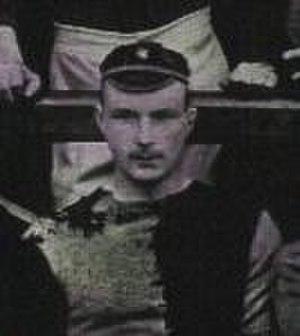
Photo de Bob Gould, joueur de rugby à XV international gallois.
Joseph Arthur Gould surnommé Monkey, né le 10 octobre 1864 à Newport et mort le 2 janvier 1919 dans la même ville, est un joueur de rugby à XV international gallois. Il évolue dans les lignes arrière que ce soit au poste de trois-quarts centre ou d'arrière tant en sélection nationale qu'avec le Newport RFC avec qui il effectue l'essentiel de sa carrière en club.
Robert Gould dit Bob Gould, né le 1ᵉʳ juillet 1863 à Newport et mort le 29 décembre 1931 à Nice, est un joueur gallois de rugby à XV ayant occupé le poste d'avant en sélection nationale.
La liste des joueurs sélectionnés en équipe du pays de Galles de rugby à XV comprend 1 155 joueurs au 8 février 2020, le dernier étant Nick Tompkins retenu pour la première fois en équipe nationale le 1ᵉʳ février 2020 contre l'Italie. Le premier Gallois sélectionné est James Bevan le 19 février 1880 contre l'équipe d'Angleterre. L'ordre établi prend en compte la date de la première sélection, puis la qualité de titulaire ou remplaçant et enfin l'ordre alphabétique.
Le Tournoi des Six Nations est une compétition de rugby à XV, disputée chaque année en février et mars par les équipes d'Angleterre, d'Écosse, de France, du pays de Galles, d'Irlande et d'Italie.